Ned Rorem

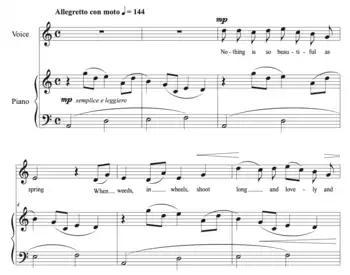
Opening measures of "Spring" (1947) by Rorem. The piano's left hand employs ground bass below a higher melody

He is best known for his art songs, of which he wrote more than 500. Many are coupled into some thirty or so song cycles, written from the early 1940s to 2000s. Rorem stressed the importance of a cycle's overall structure, paying close attention to the song order, progression of keys and transition between songs. He also emphasized theatricality, aiming to convey an overarching message via a unified emotional affect or mood. Like in other genres, the musicologist Philip Lieson Miller remarked that "Rorem's chosen field of song is not for the avant garde and he must be classified as... conservative", and that "he has never striven for novelty". Rorem's strict definitions of what constitutes a song has molded them to be typically be single-voice and piano settings of lyrical poems of moderate length. He named songs by Monteverdi, Schumann, Poulenc and the Beatles as particular favorites. To obtain certain effects, however, Rorem has occasionally experimented with more modernist sentiments, such as intense chromaticism, successive modulations and alternating time signatures.